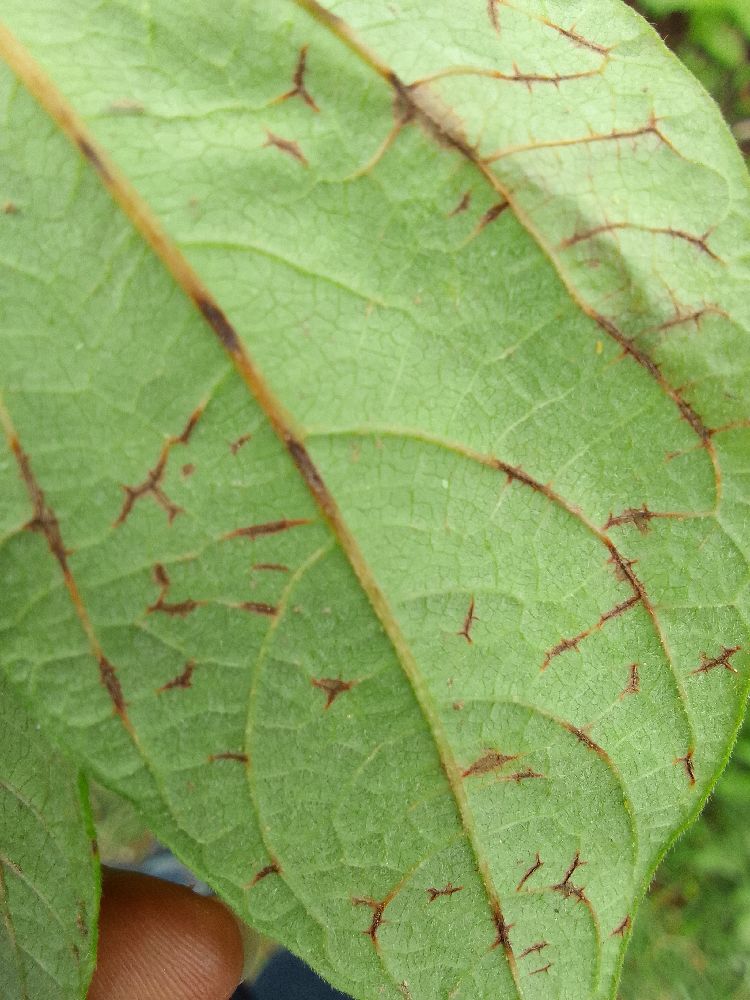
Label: anthracnose